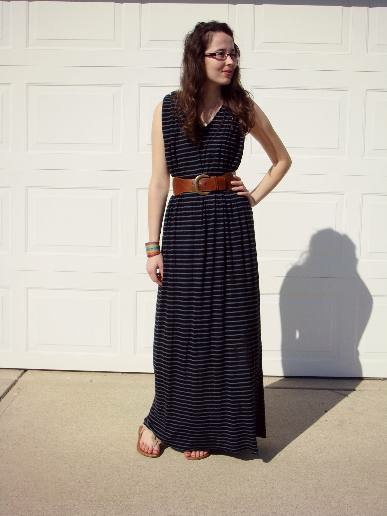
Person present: Yes